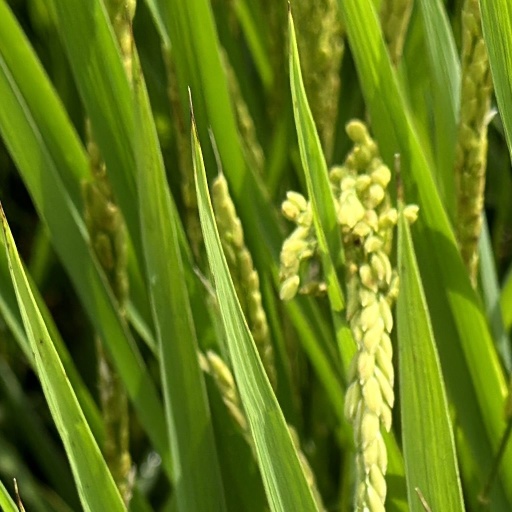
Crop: rice